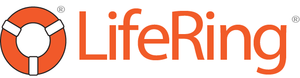
LifeRing complet
LifeRing est un réseau international de groupes d'entraide destiné au rétablissement de la dépendance à l'alcool et autres drogues et basé sur les principes d'abstinence, de laïcité et d'autonomie.